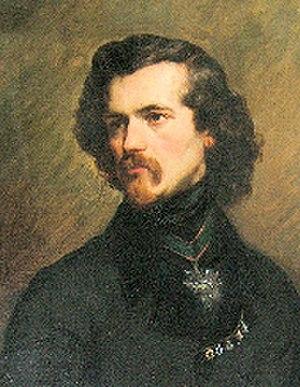
Portrait de Lottin de Laval
Pierre-Victorien Lottin, dit Victor Lottin de Laval, né à Orbec le 19 septembre 1810, mort à Menneval le 23 février 1903, est un archéologue et peintre orientaliste français.
Auguste Charpentier, né Philippe Auguste Cazier-Charpentier le 29 janvier 1813 à Paris et mort le 15 mai 1880 à Paris, est un peintre, graveur et dessinateur français.